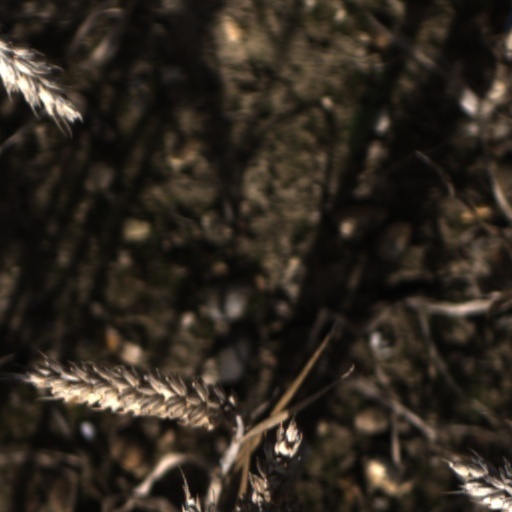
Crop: wheat